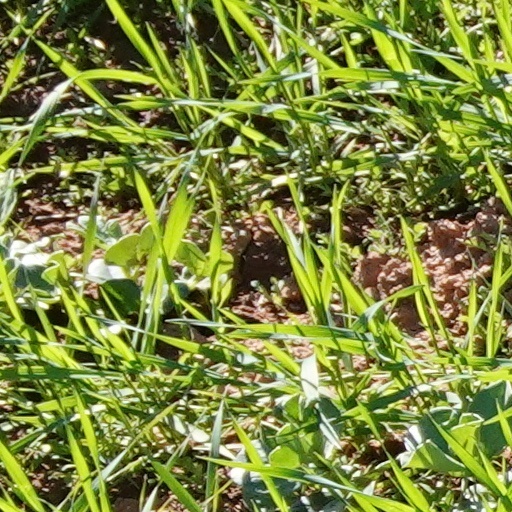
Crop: wheat